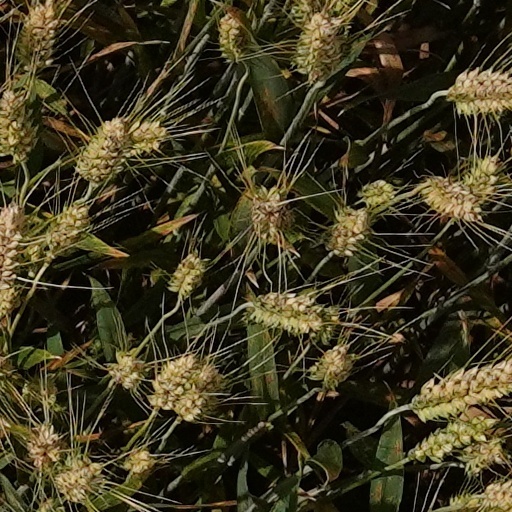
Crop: wheat